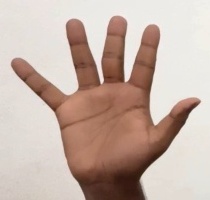
ASL sign: 5